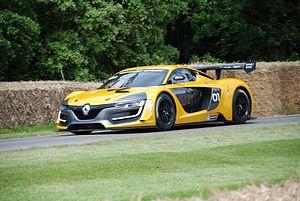
High Class Racing est une écurie de sport automobile danoise. Elle a été fondée par le père de Anders Fjordbach en 1989 et son activité s'est arrêtée en 2004. Durant ces années, l'écurie participa au Championnat danois des voitures de tourisme. Anders Fjordbach couru un certain nombre d'années avec l'équipe tchèque ISR. Dennis Andersen et Anders Fjordbach participèrent ensemble aux 24 Heures de Spa au sein de l'écurie Grasser Racing Team. Ayant apprécié l'expérience, le High Class Racing repris du service afin de participer Renault Sport Trophy à partir de la saison 2016 avec un programme de deux ans.